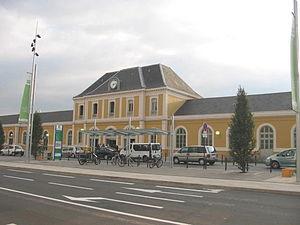
Gare de Roanne
La gare de Roanne est une gare ferroviaire française de la ligne de Moret - Veneux-les-Sablons à Lyon-Perrache située sur le territoire de la commune de Roanne, sous-préfecture du département de la Loire en région Auvergne-Rhône-Alpes.